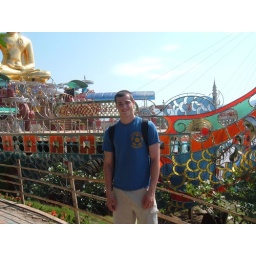
Me by a strange glass boat at the commercialized triangle.